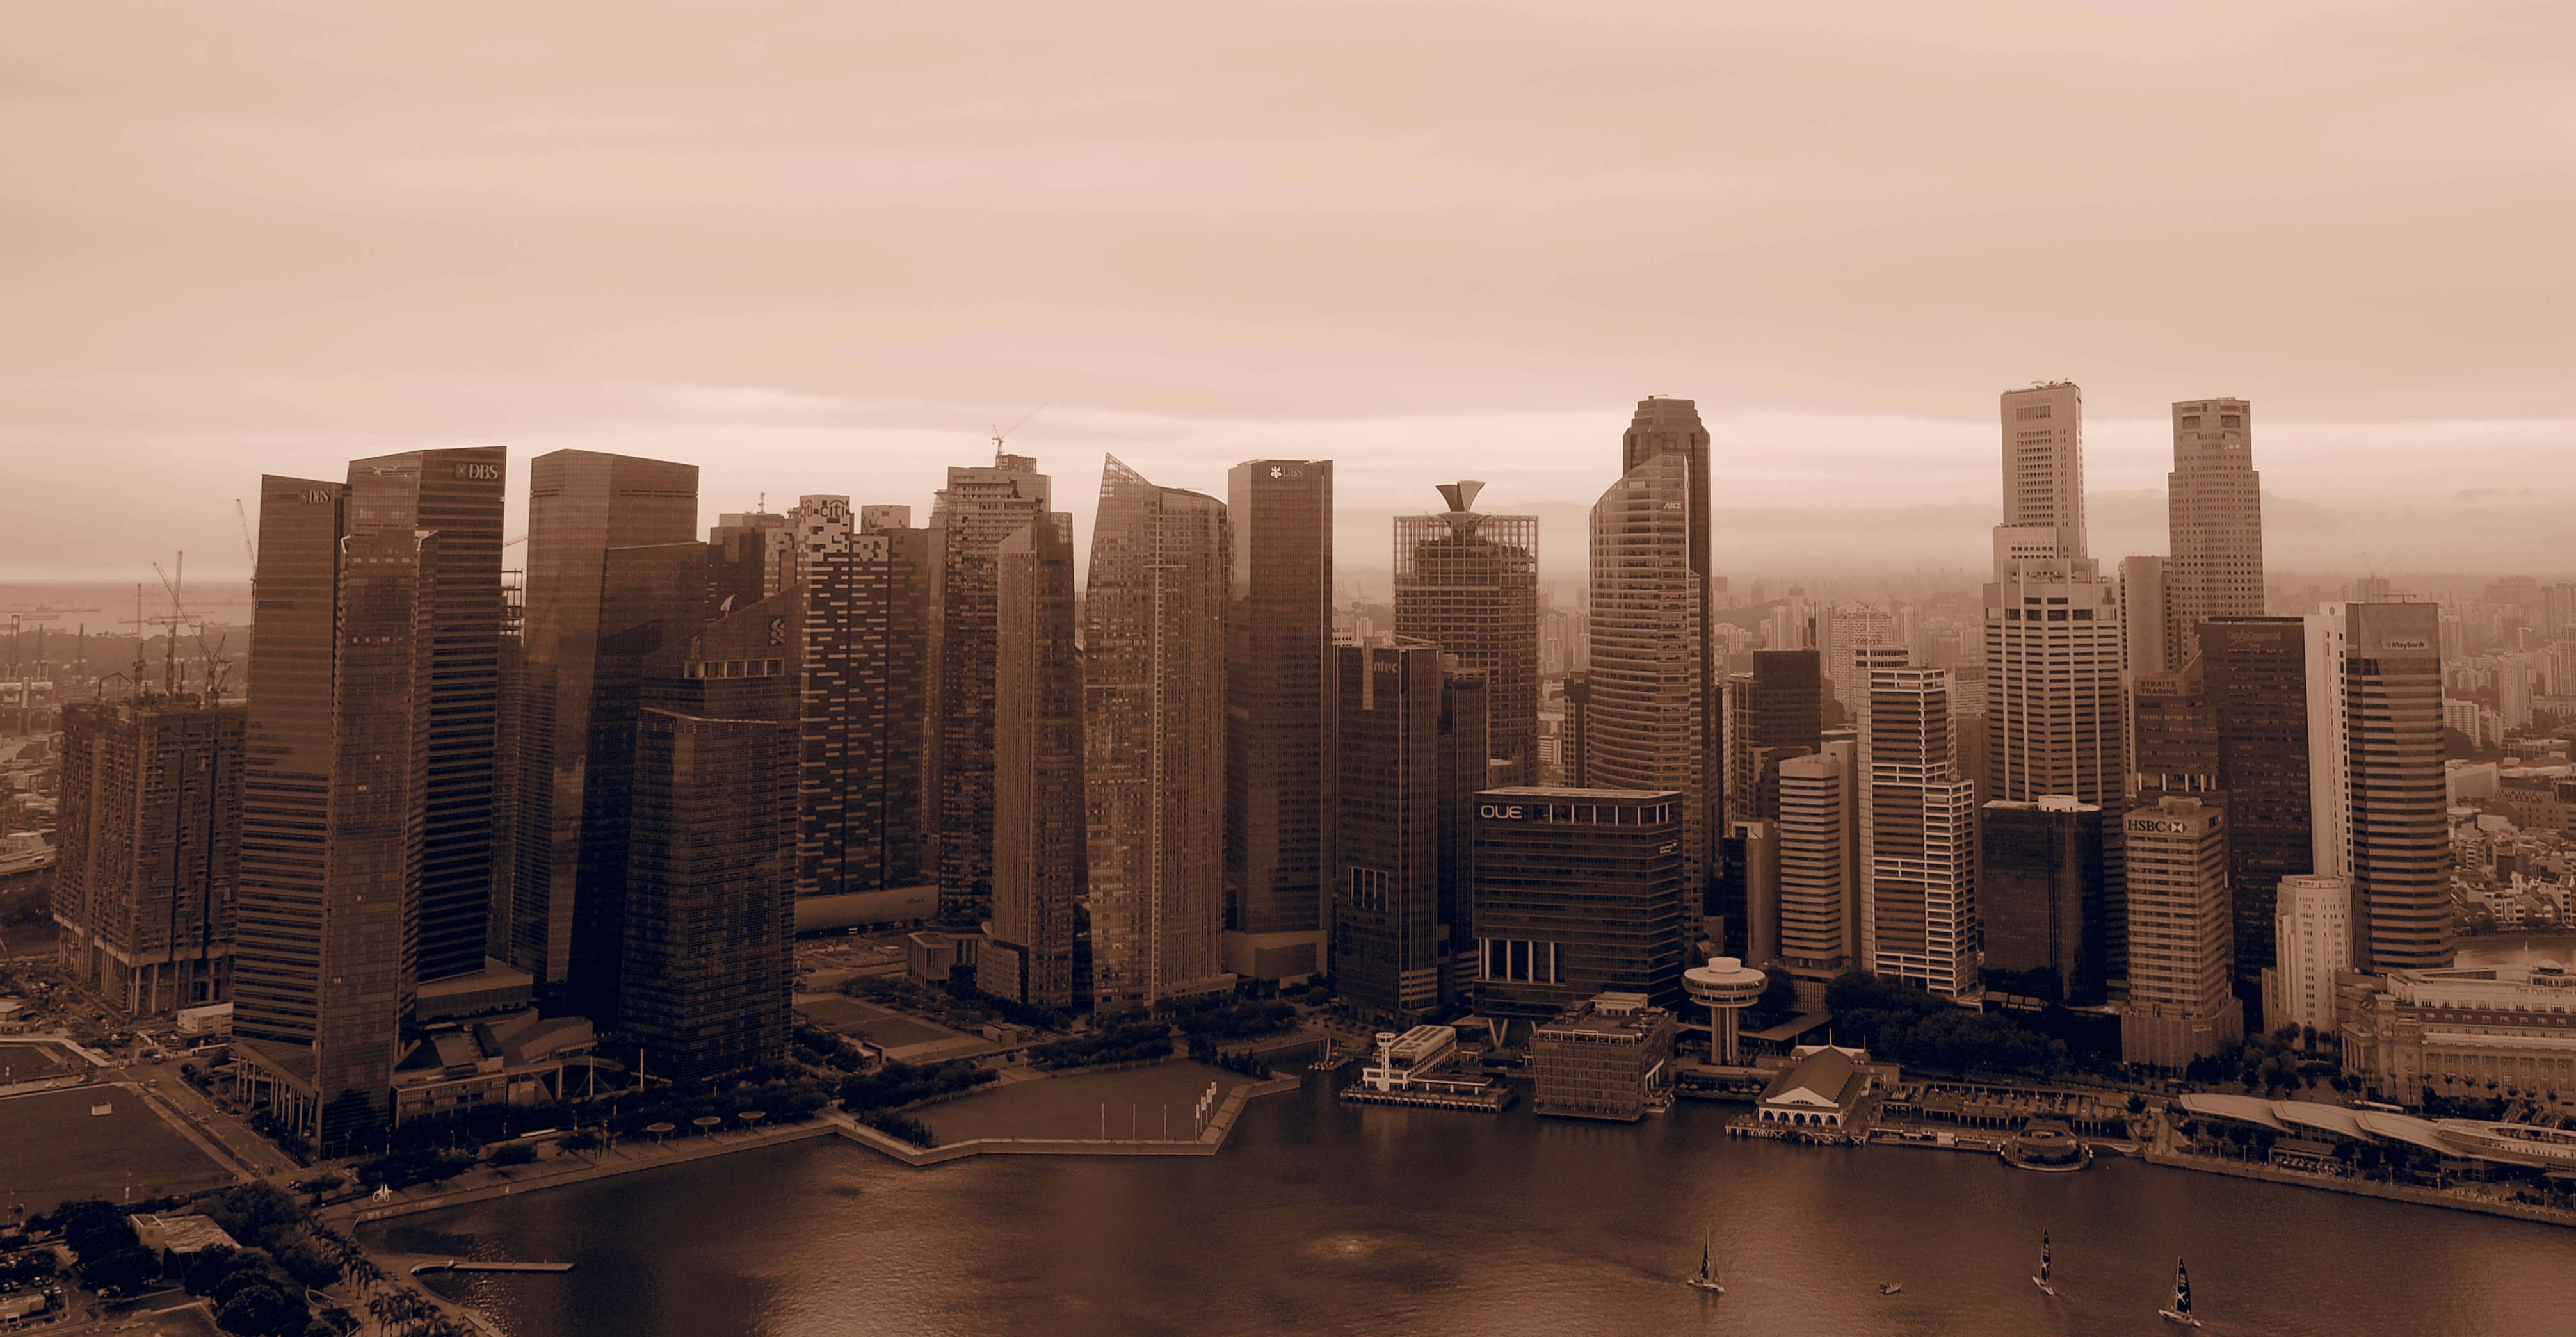
horizon, sky, sunset, skyline, morning, view, city, skyscraper, cityscape, downtown, dusk, evening, reflection, haze, tower block, sepia, singapore, omdem1, skypark, marinabaysands, metropolis, urban area, geographical feature, atmospheric phenomenon, human settlement, metropolitan area